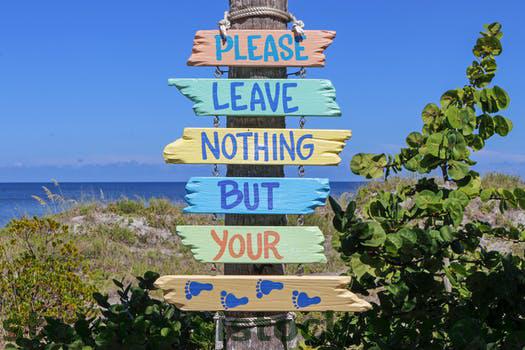
Label: Watermark